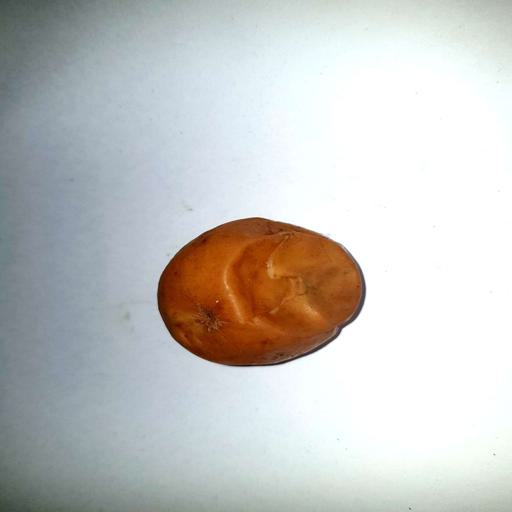
Label: bruised